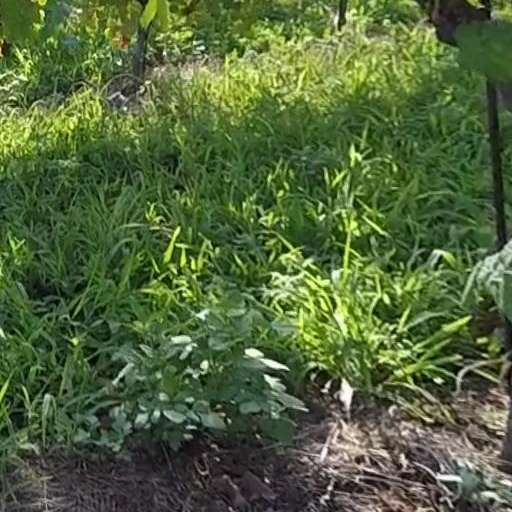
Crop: grape